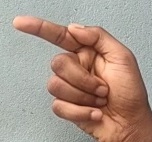
ASL sign: G